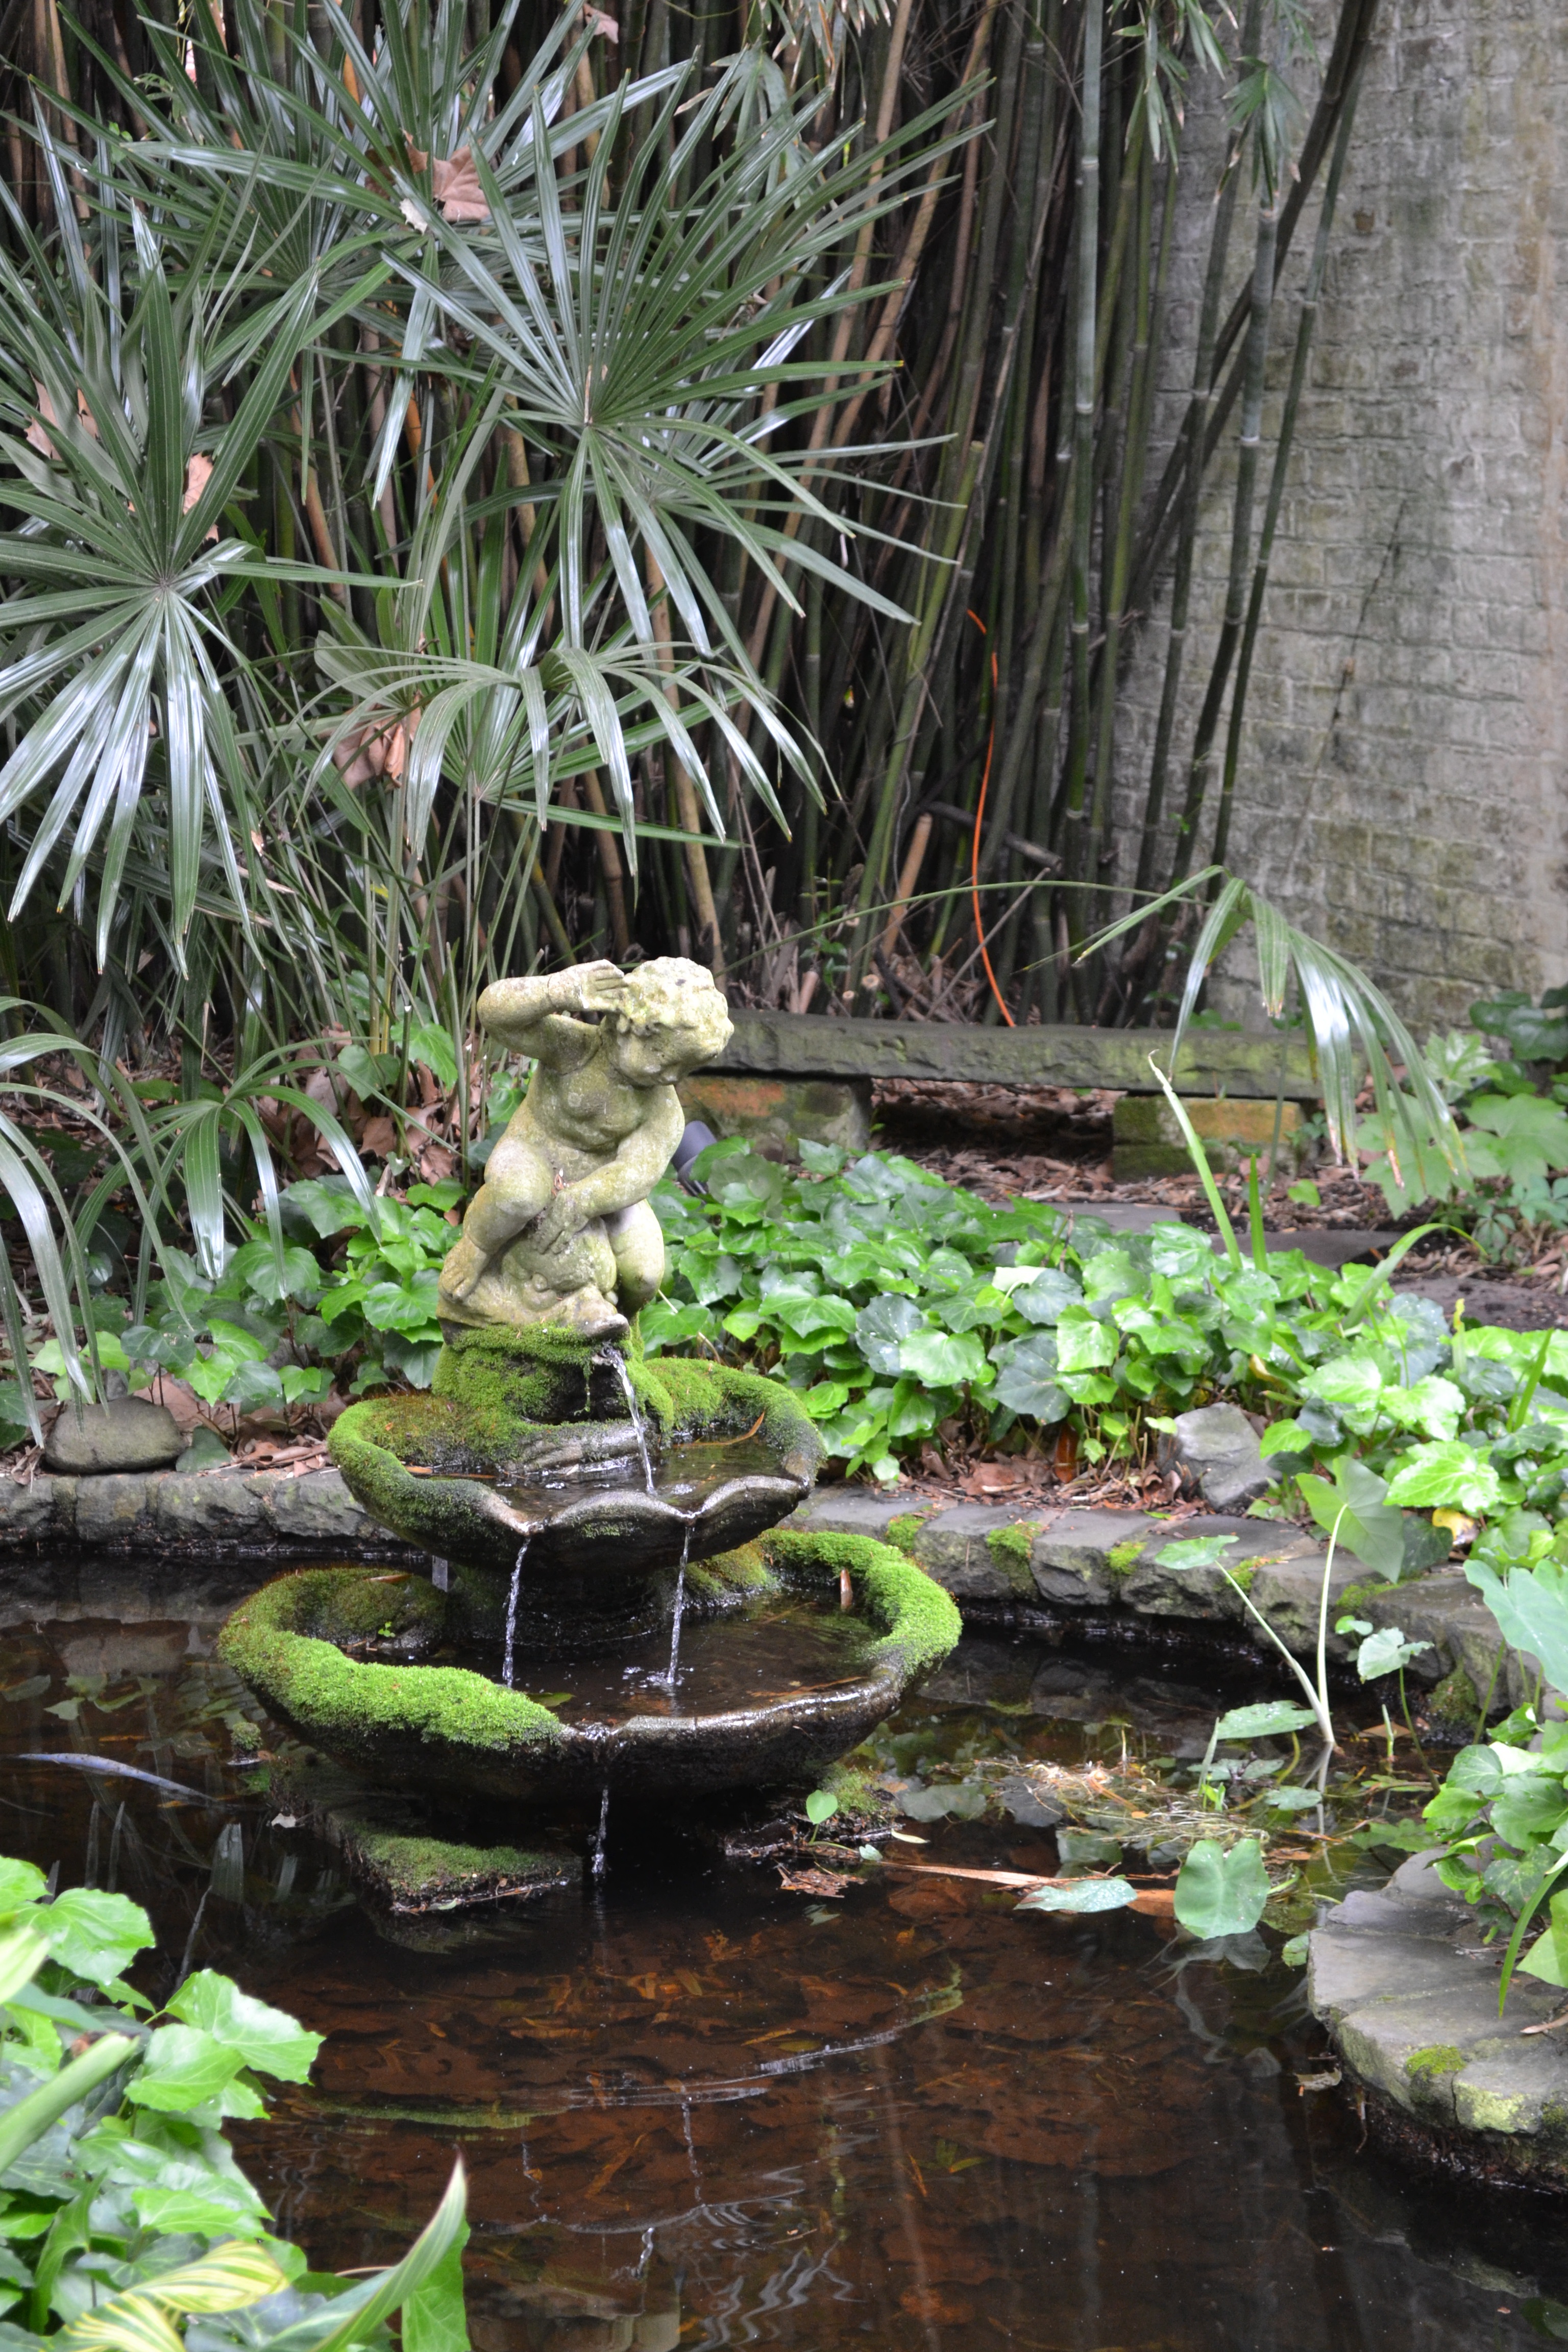
tree, plant, flower, old, pond, stream, jungle, scenic, backyard, botany, garden, sculpture, savannah, fountain, georgia, botanical garden, woodland, yard, water feature, historic district, fish pond, arecales